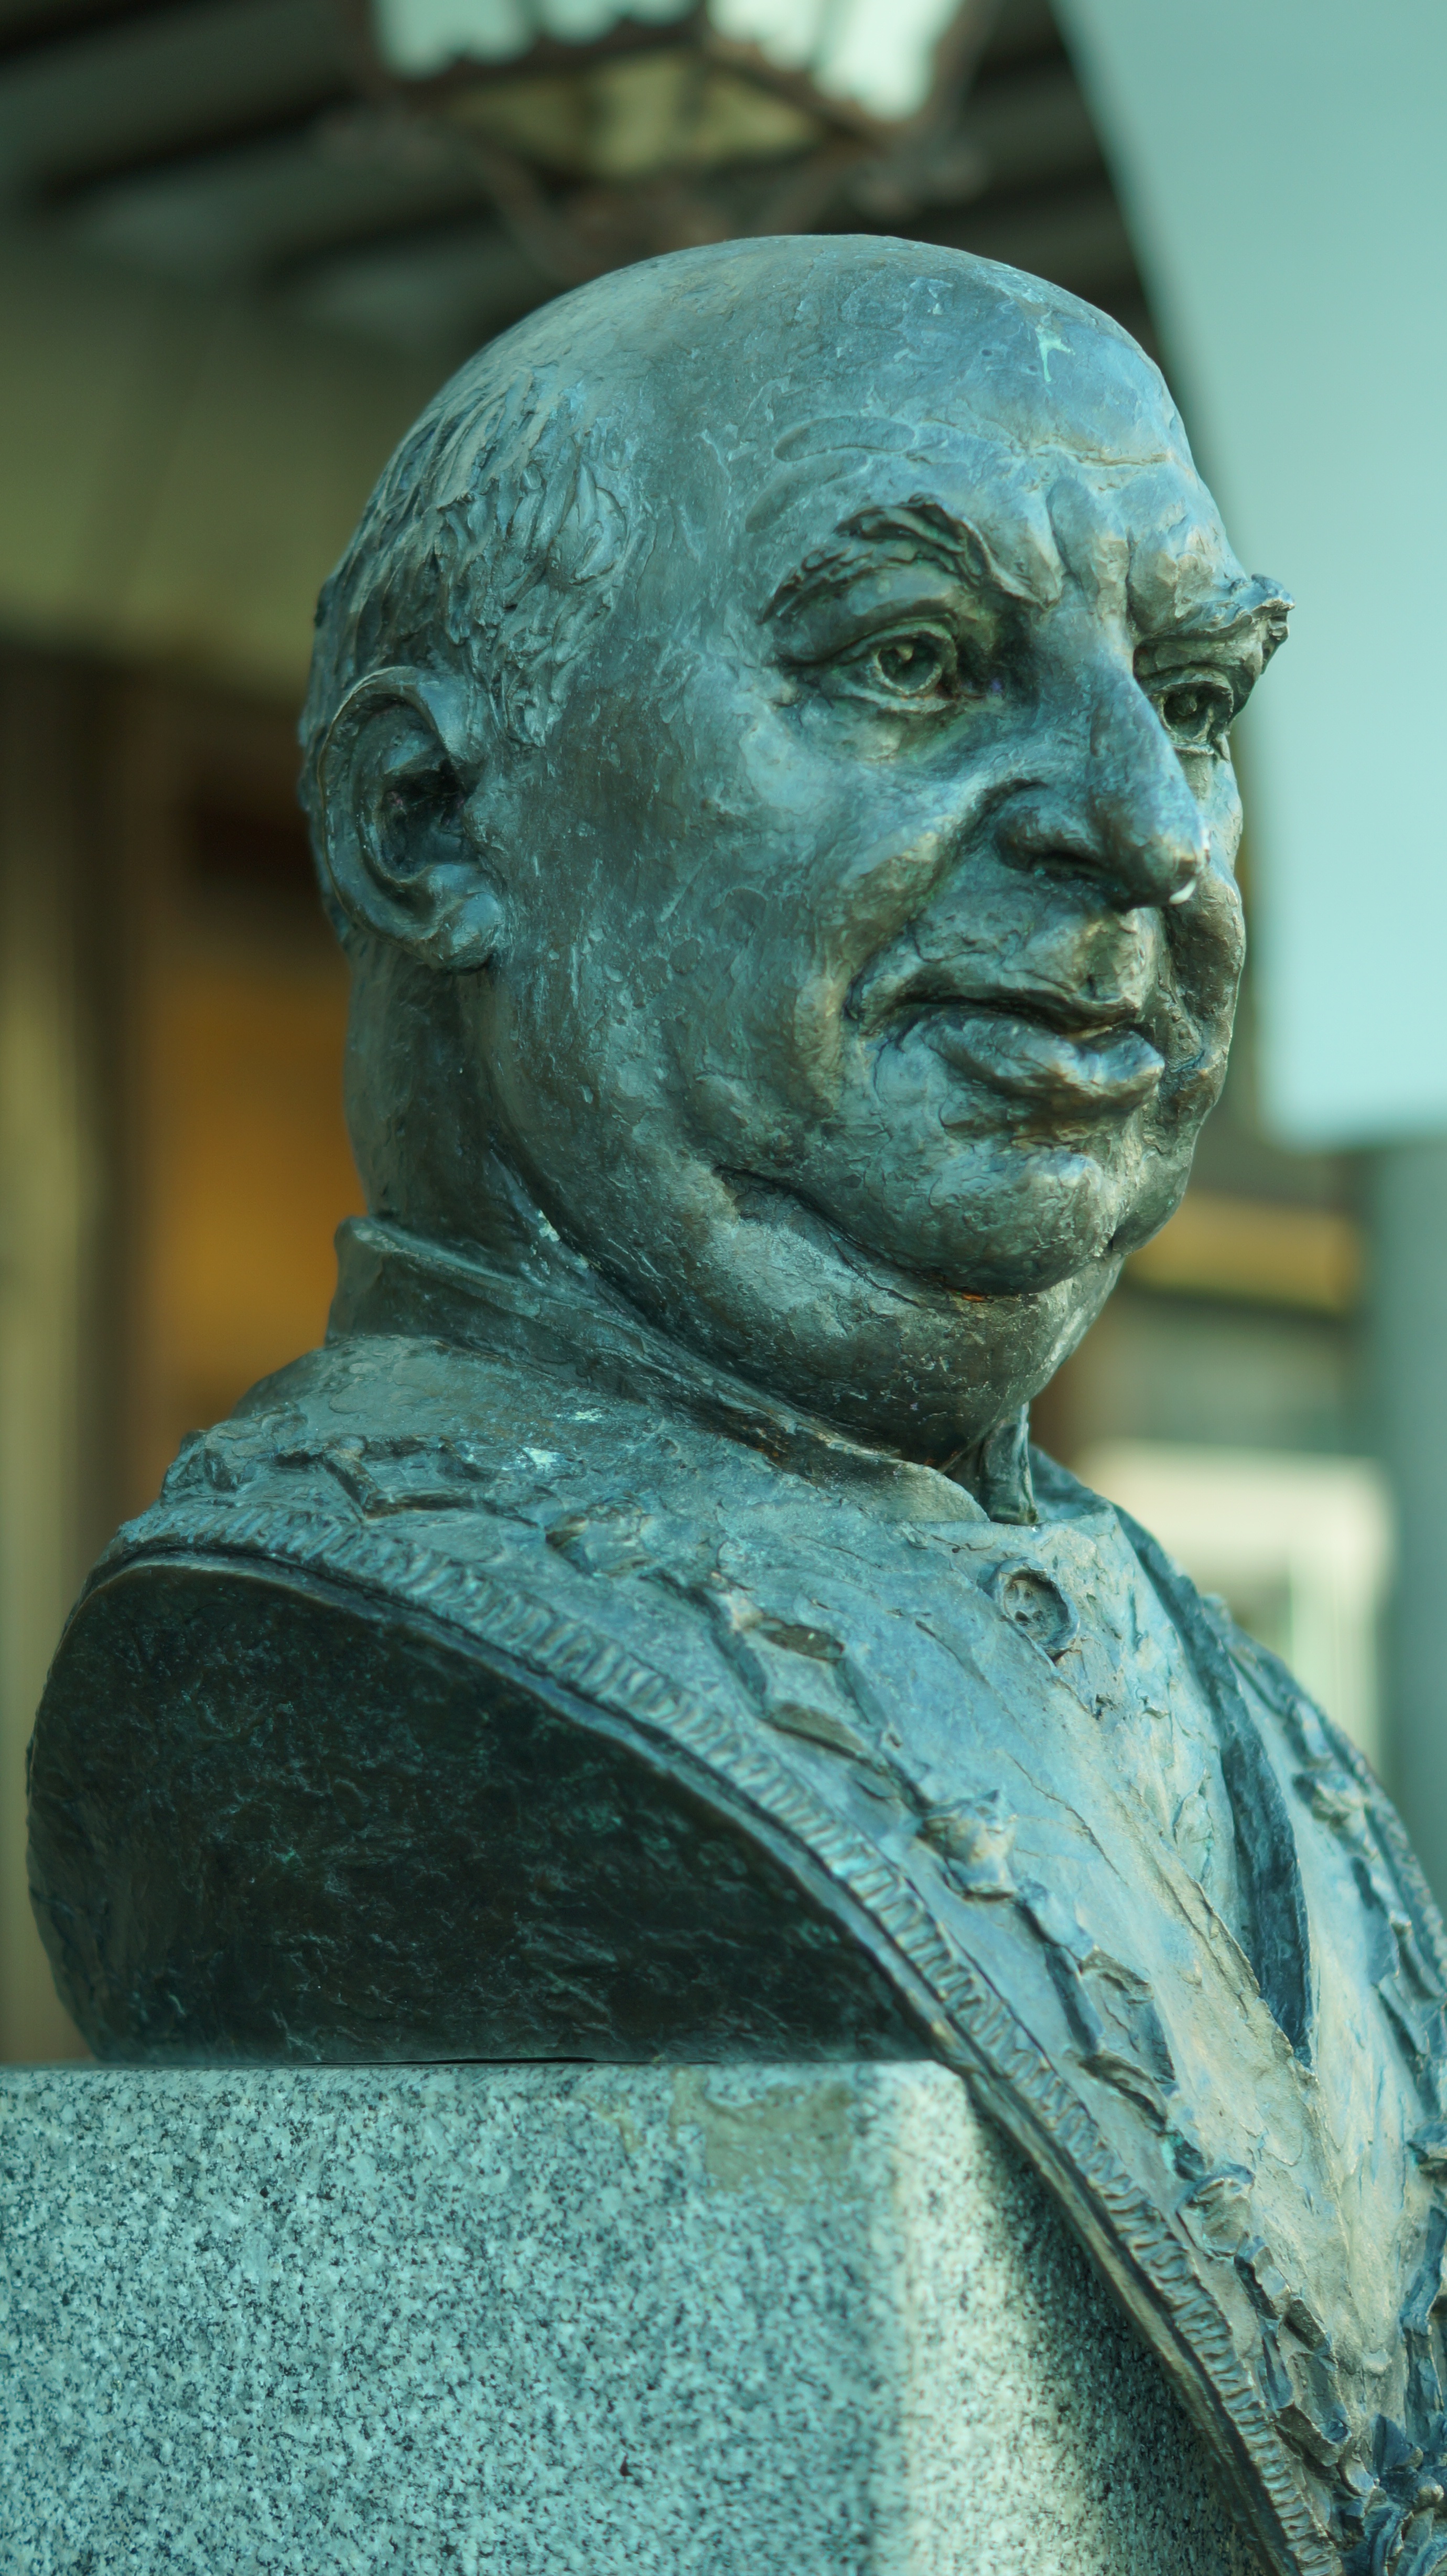
monument, statue, portrait, blue, sculpture, art, temple, head, segovia, ancient history, nonbuilding structure, candido, azoquejo